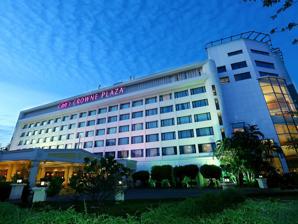
Building: Crowne Plaza Chennai Adyar Park
Country: India
Year built: 1981
Luxury hotel in Chennai, India Crowne Plaza Chennai Adyar Park Crowne Plaza Chennai Adyar Park General information Location Chennai , India Address 132, TTK Road, Alwarpet , Chennai , Tamil Nadu 600 018, India Coordinates 13°01′46″N 80°15′00″E / 13.029478°N 80.249966°E / 13.029478; 80.249966 Owner Adyar Gate Hotels Limited Technical details Floor count 8 Other information Number of rooms 283 Number of suites 32 Number of restaurants 5 The Crowne Plaza Chennai Adyar Park was a five-star hotel located on TTK Road in Chennai , India . It opened in 1981 and closed in 2023. History The 250-room Holiday Inn Adayar Gate opened in 1981 on the site of the gates to an old "garden house". It was built by Adyar Gate Hotels Limited (AGHL), established in 1970 by T. T. Vasu (one of the owners of the T. T. Krishnamachari Group, aka TTK) and K. R. Veerappan. Later renamed the Holiday Inn Madras , the hotel was taken over by Welcomgroup Hotels in February 1985, when the controlling stake in the company was acquired by the Goyal family for ₹ 30 million. The hotel was soon after renamed the Welcomgroup Adayar Park Hotel . In 1988, Sheraton Hotels was contracted to manage the hotel, renamed the Welcomgroup Park Sheraton Hotel & Towers . In 2015, Intercontinental Hotel Group assumed management and the hotel was renamed the Crowne Plaza Chennai Adyar Park . The hotel closed on 20 December 2023 for demolition and replacement by two luxury apartment towers. The hotel The hotel consisted of a 6-story building, an adjacent 8-story tower block and a 2-story service block. The hotel had 283 rooms including 38 suites and 5 restaurants. Of the 283 rooms, about 140 rooms were located in the tower wing of the hotel. Restaurants and bars include "The Residency" (International cuisine restaurant in an Edwardian era setting), "Cappuccino" (the 24-hr international coffee shop located at Lobby level overlooking the poolside), the "Westminster bar" (located at Lobby level and overlooking the poolside), "On the Rocks" (international cuisine restaurant), "Dakshin" (authentic south Indian cuisine restaurant), "Gatsby2000" (themed discotheque club that can accommodate about 600 people) and "Connexions" (a Hi-tea lounge). The hotel had 8 meeting spaces. There were 3 banquet halls with 9,000 sq ft of meeting space to accommodate up to 500 guests, mid-size halls to accommodate 20 to 30 guests and 3 board rooms with seating capacity ranging from 20 to 50 people. In addition, there were also 4 banquet halls with up to 12,000 sq ft of meeting space to accommodate up to 1,200 people and 3 board rooms with seating capacity ranging from 10 to 20 people. The hotel's underground parking could accommodate 200 to 250 cars. See also India portal Hotels in Chennai References